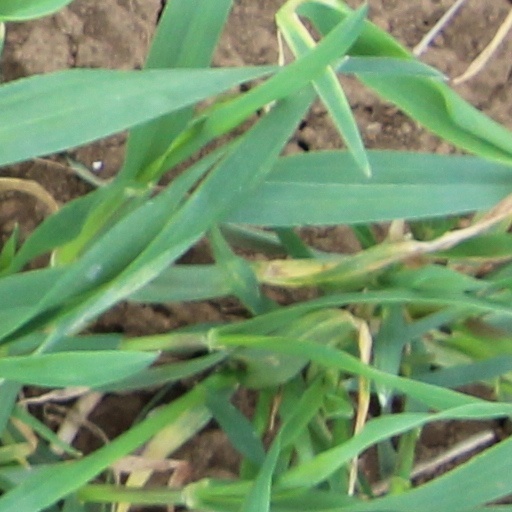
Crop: wheat